Fishing bait

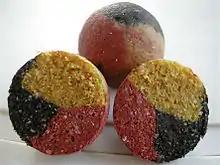
Boilie balls, a common commercial artificial bait for carp fishing

Artificial baits are baits that are not directly acquired via natural means, but are made from other materials via some kind of artificial processing. These can be fish food that are either homemade (e.g. dried food paste) or commercially purchased (e.g. boilies and feed pellets). Homemade artificial baits are often prepared/processed food such as cutlets, offals, dehulled kernels (e.g. pea and corn), dairy products (cheese and curd), bread or doughballs made from various ingredient mixtures (e.g. cooked rice, semolina, cornmeal, bread crumbs and fishmeal, etc.), which can be used to attract omnivorous or even herbivorous fish.